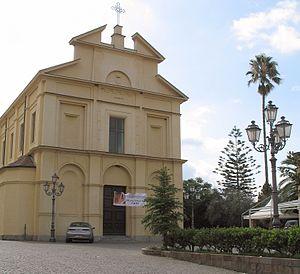
Serrata est une commune italienne de la province de Reggio de Calabre dans la région Calabre en Italie.